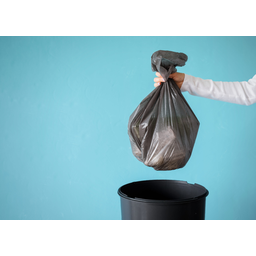
Label: plastic